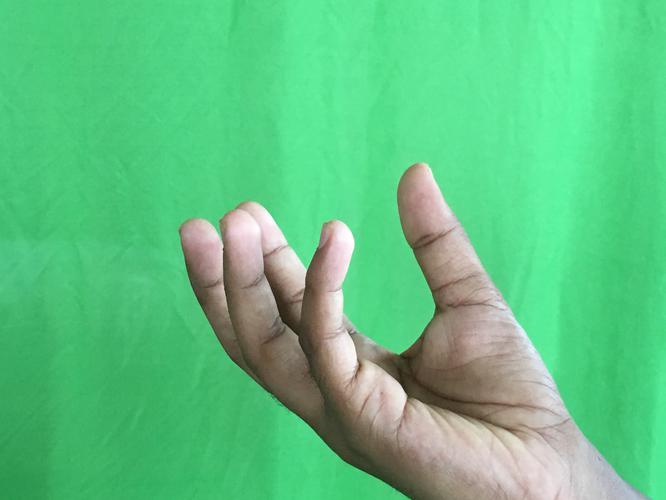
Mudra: Padmakosha
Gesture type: single_hand